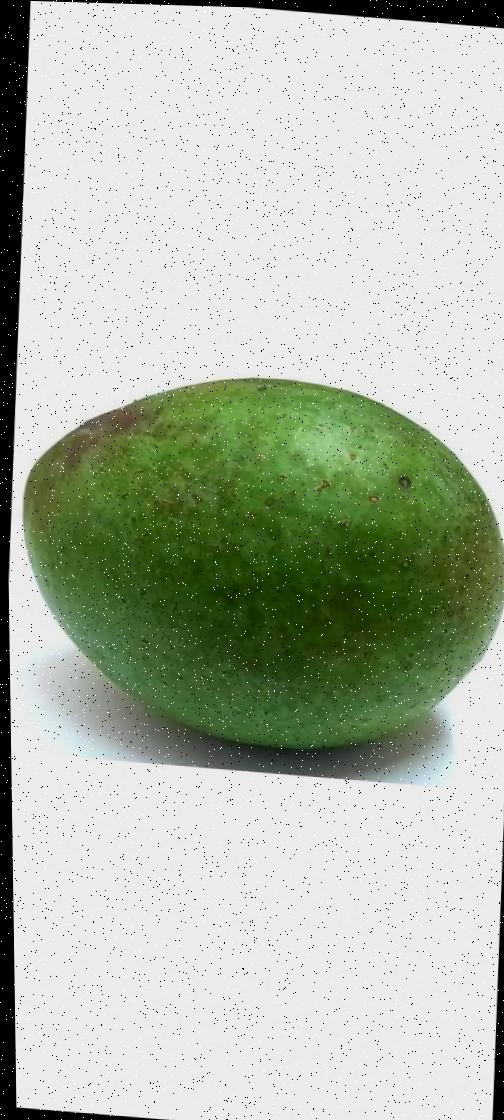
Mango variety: Ashshina Zhinuk